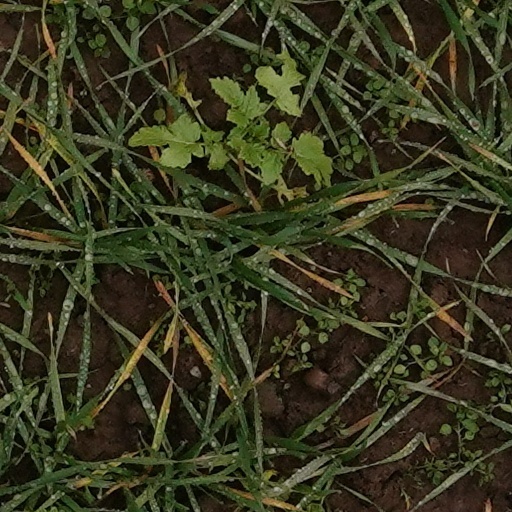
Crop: wheat